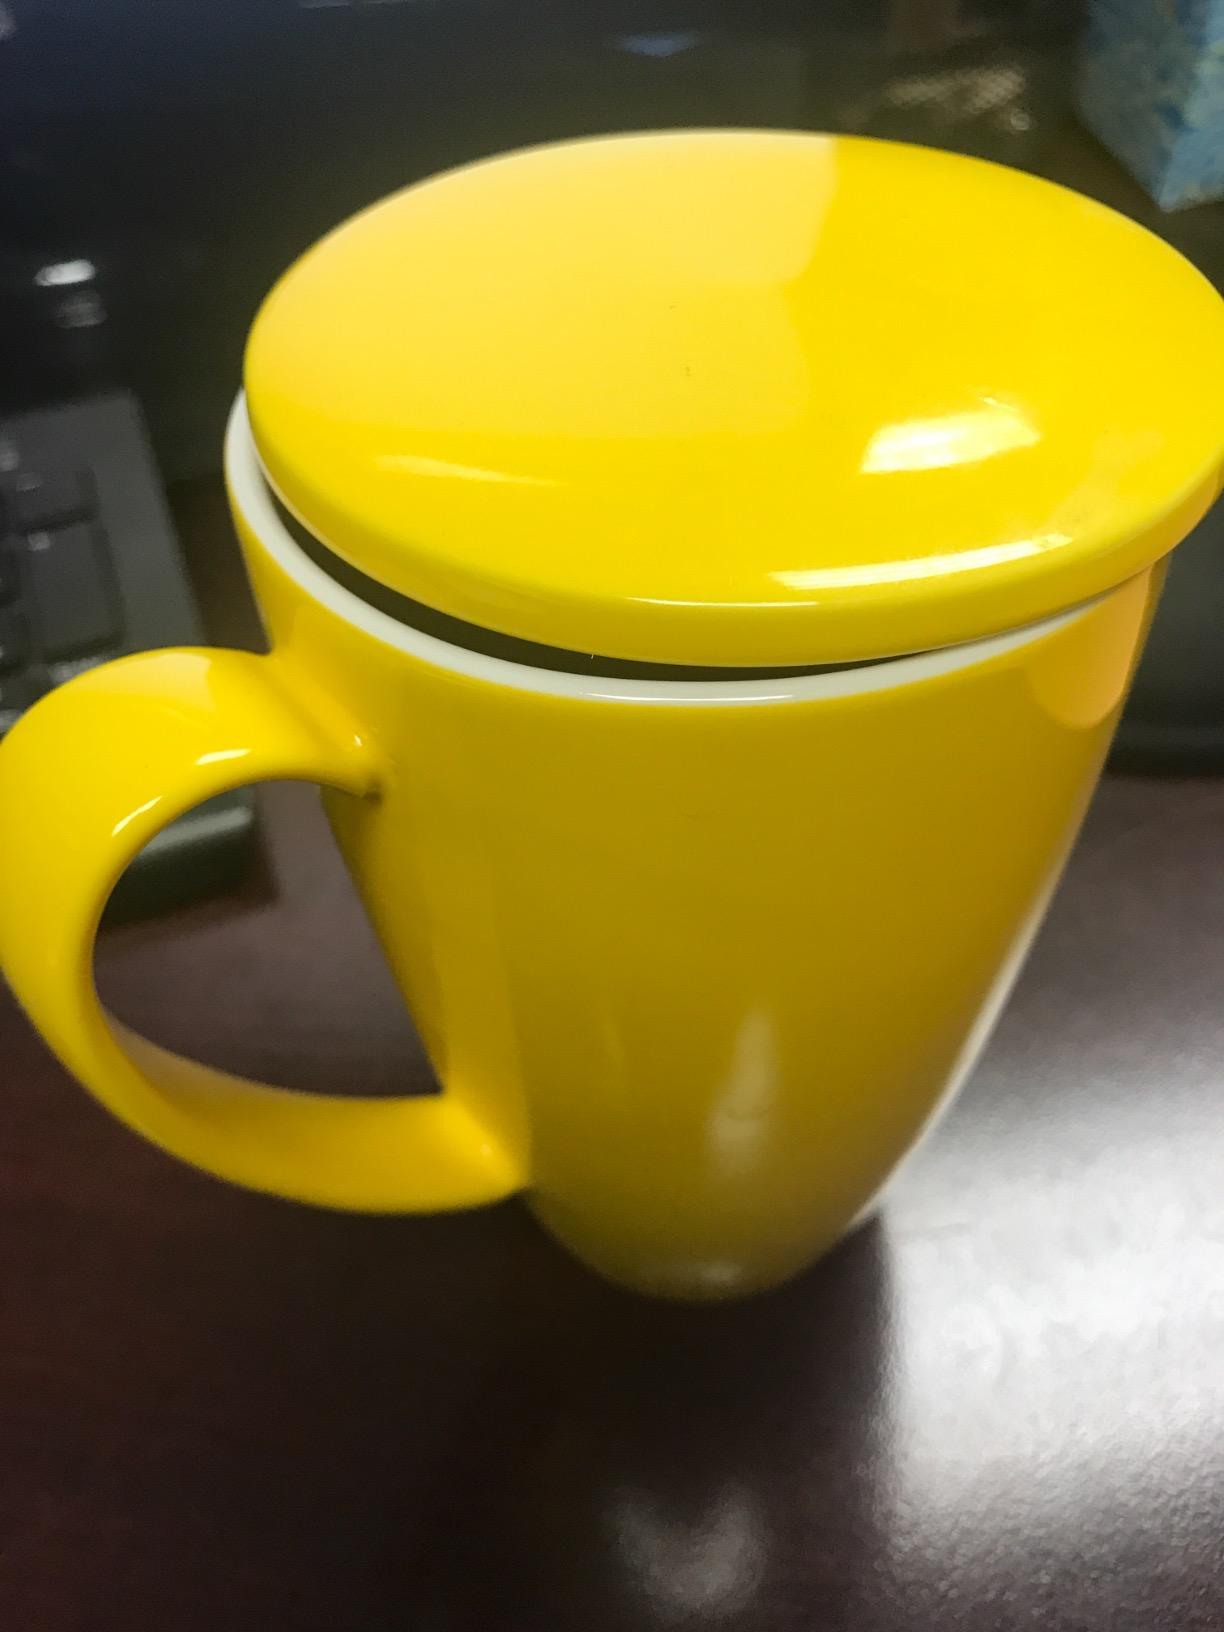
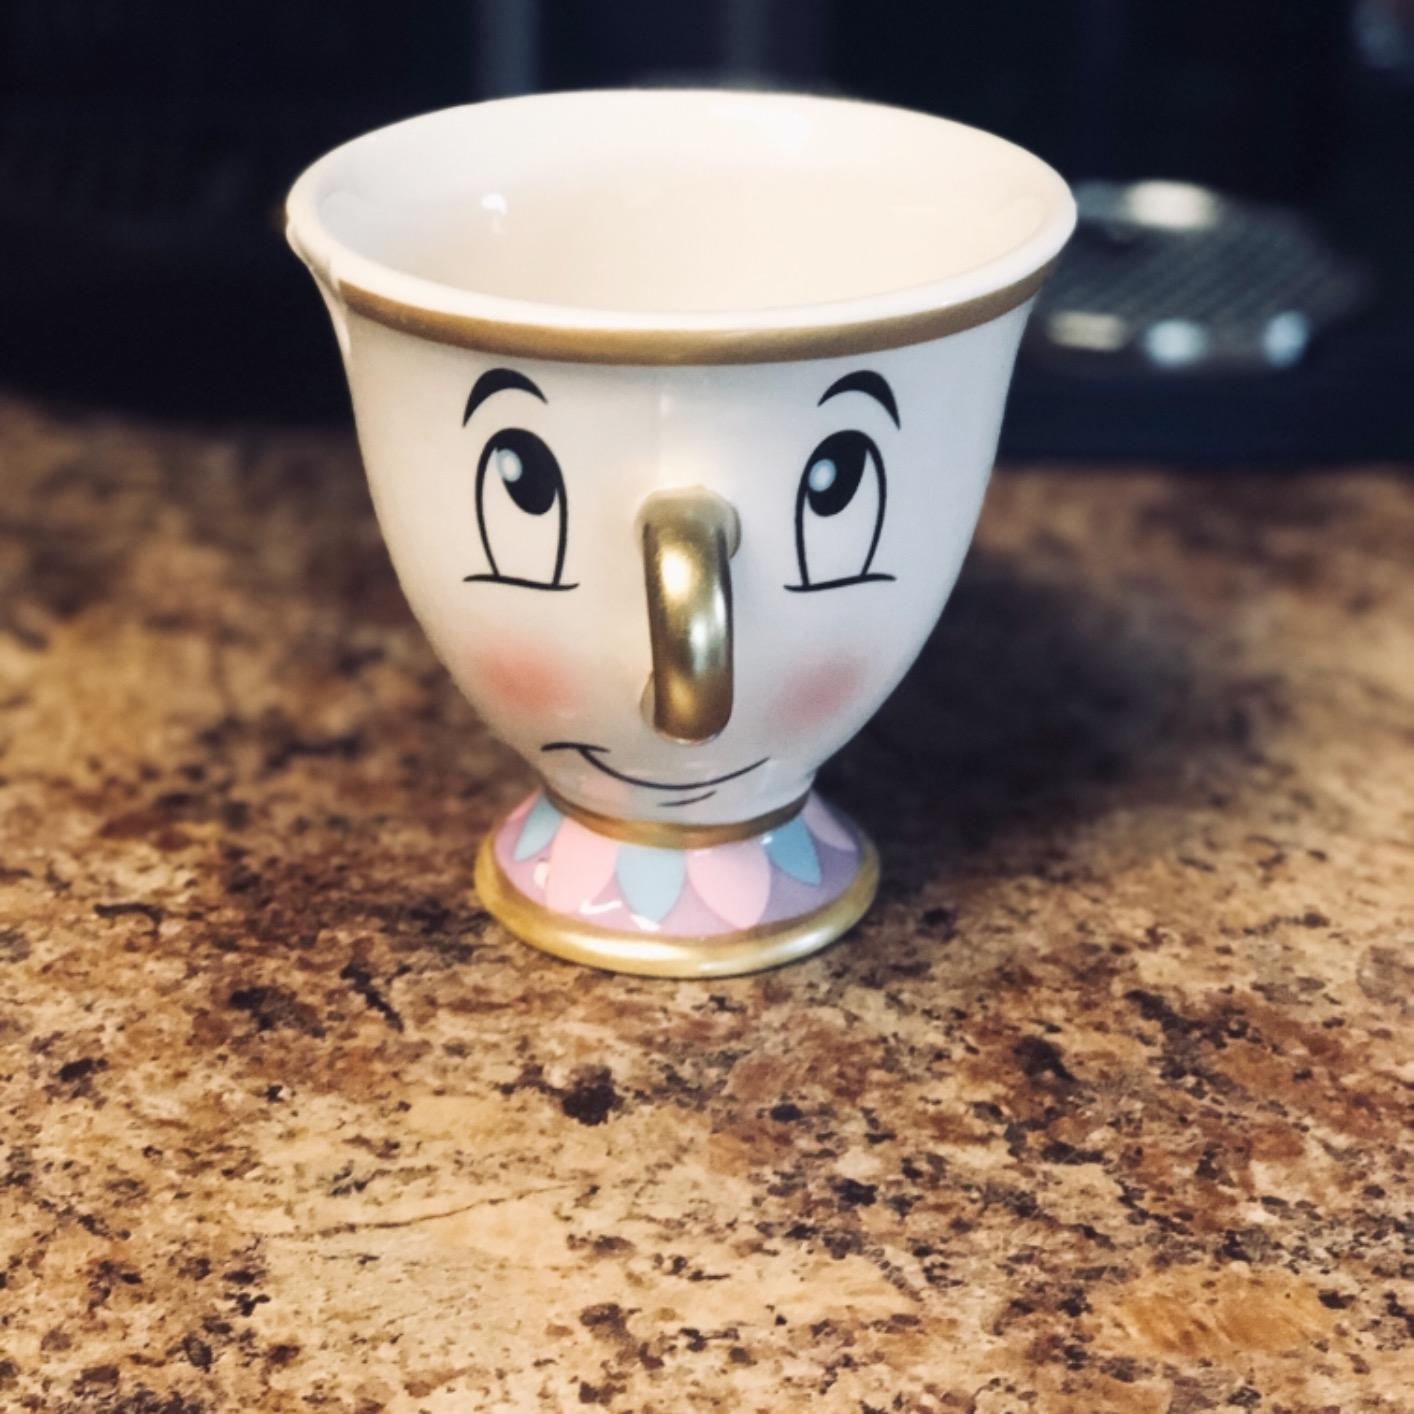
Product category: items_mug
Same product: no